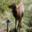
Label: deer